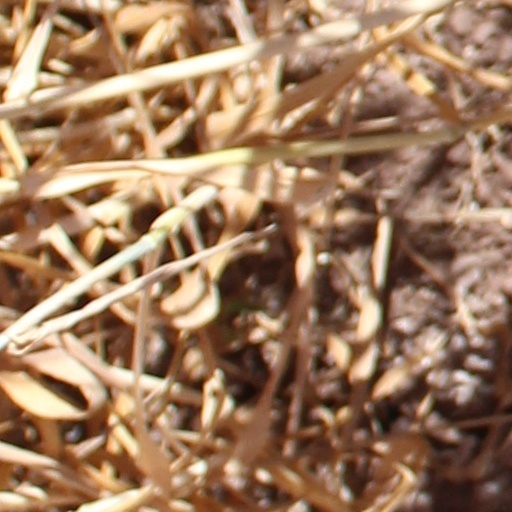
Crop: wheat